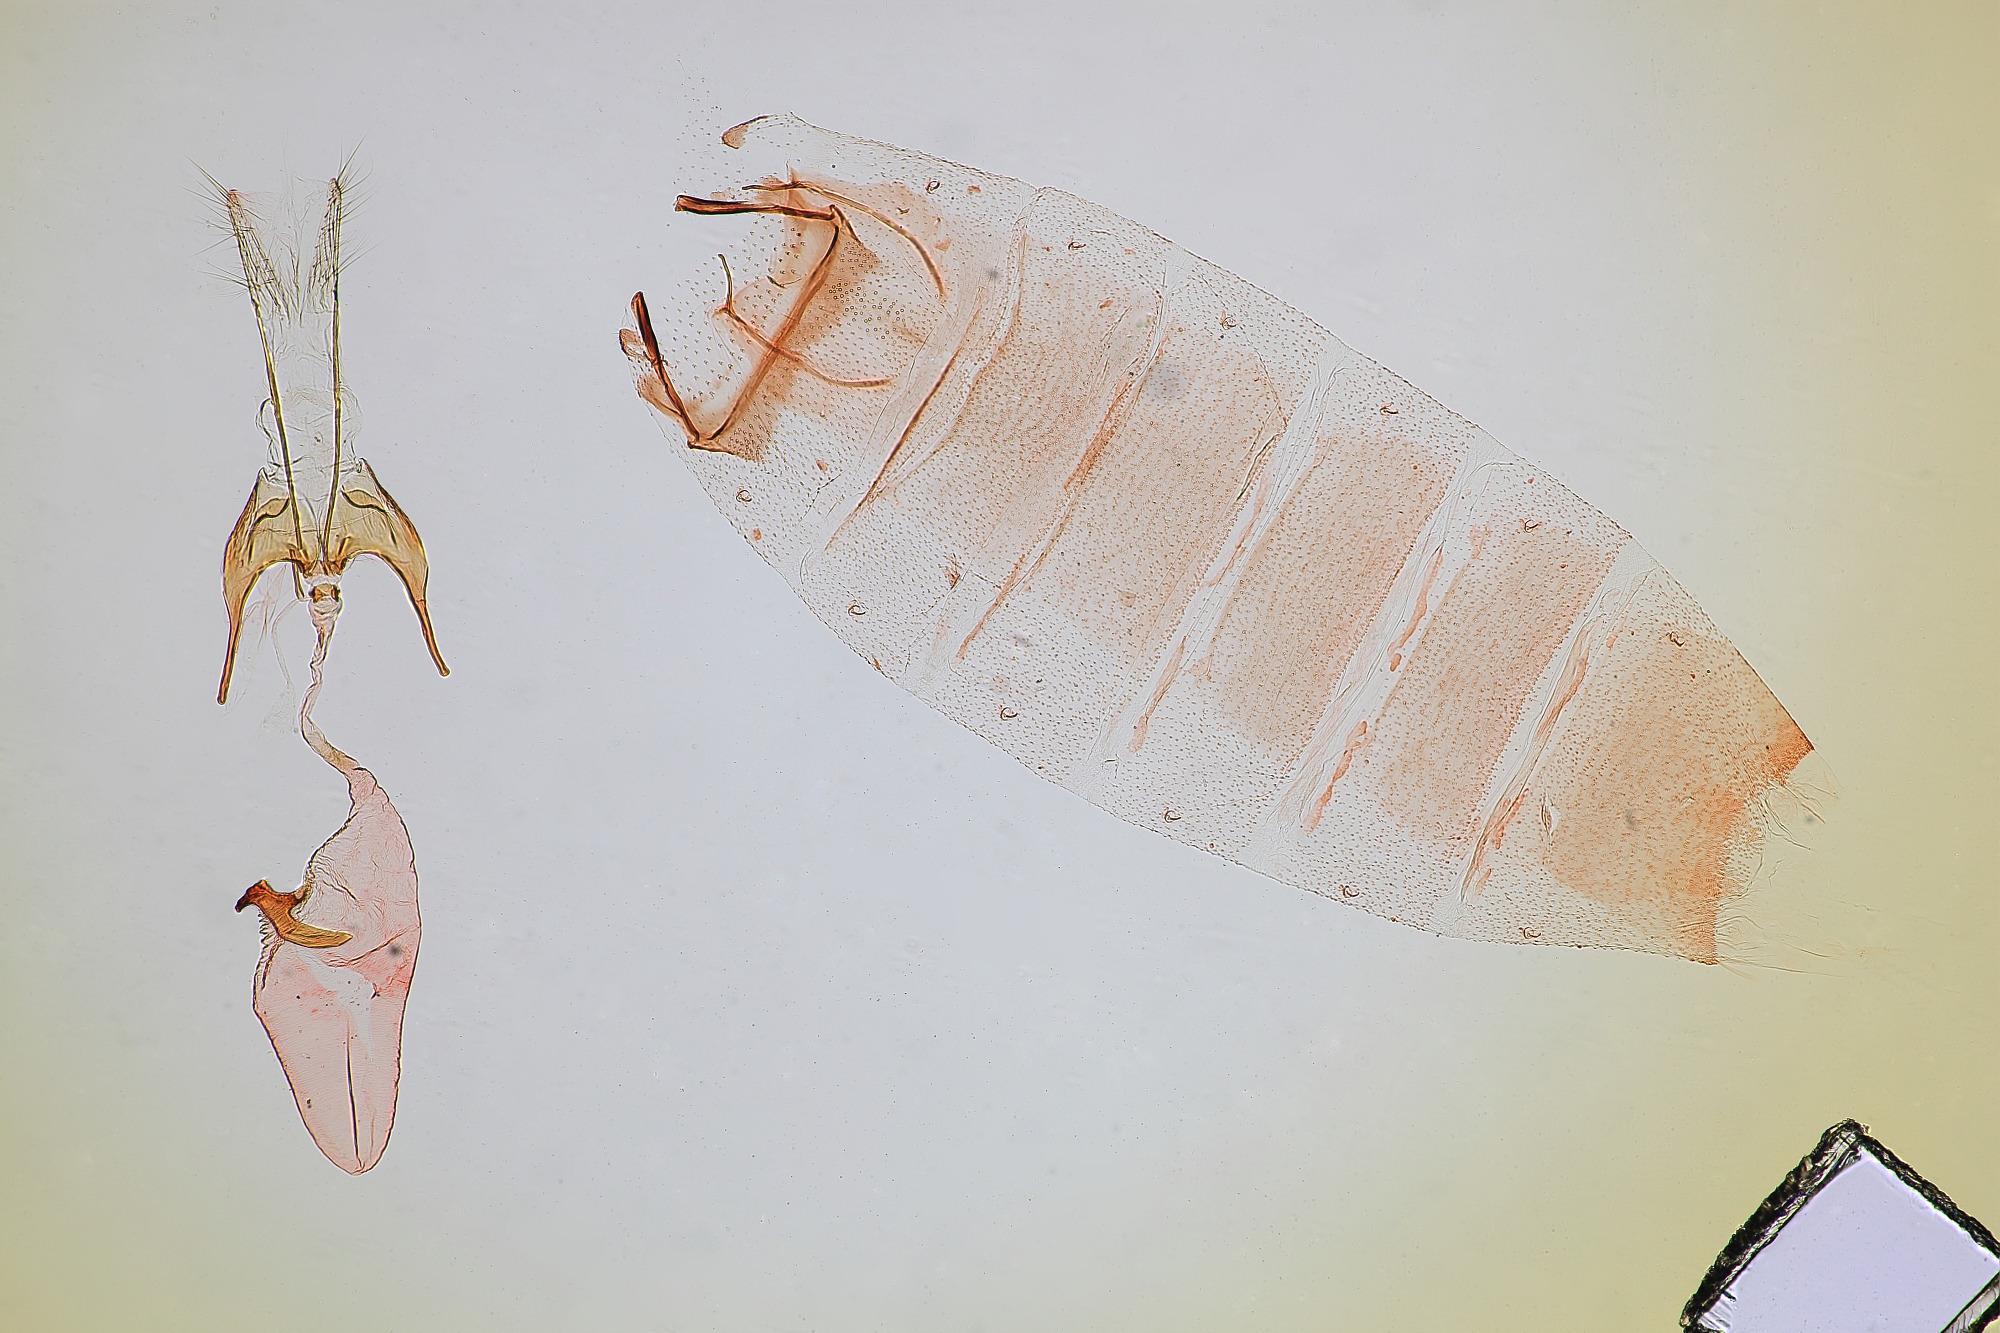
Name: Gnorimoschema busckiella
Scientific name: Gnorimoschema busckiella Kearfott, 1903
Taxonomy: Animalia, Arthropoda, Insecta, Lepidoptera, Glossata, Gelechiidae, Gelechiinae
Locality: Caldwell, Essex, New Jersey, United States